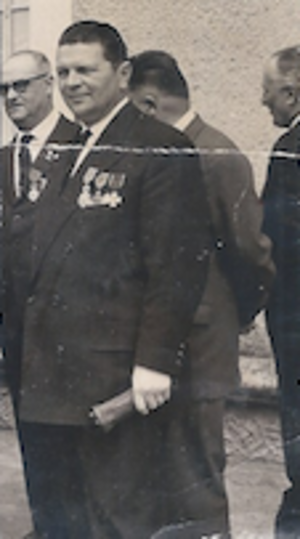
Ancien combattant
Marcel Bousseau, né le 6 août 1916 à Mortagne et mort à Luçon le 8 juin 1982, est un pharmacien et homme politique français, député de la Vendée de 1962 à 1973.